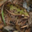
Label: frog